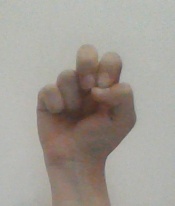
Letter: gaaf